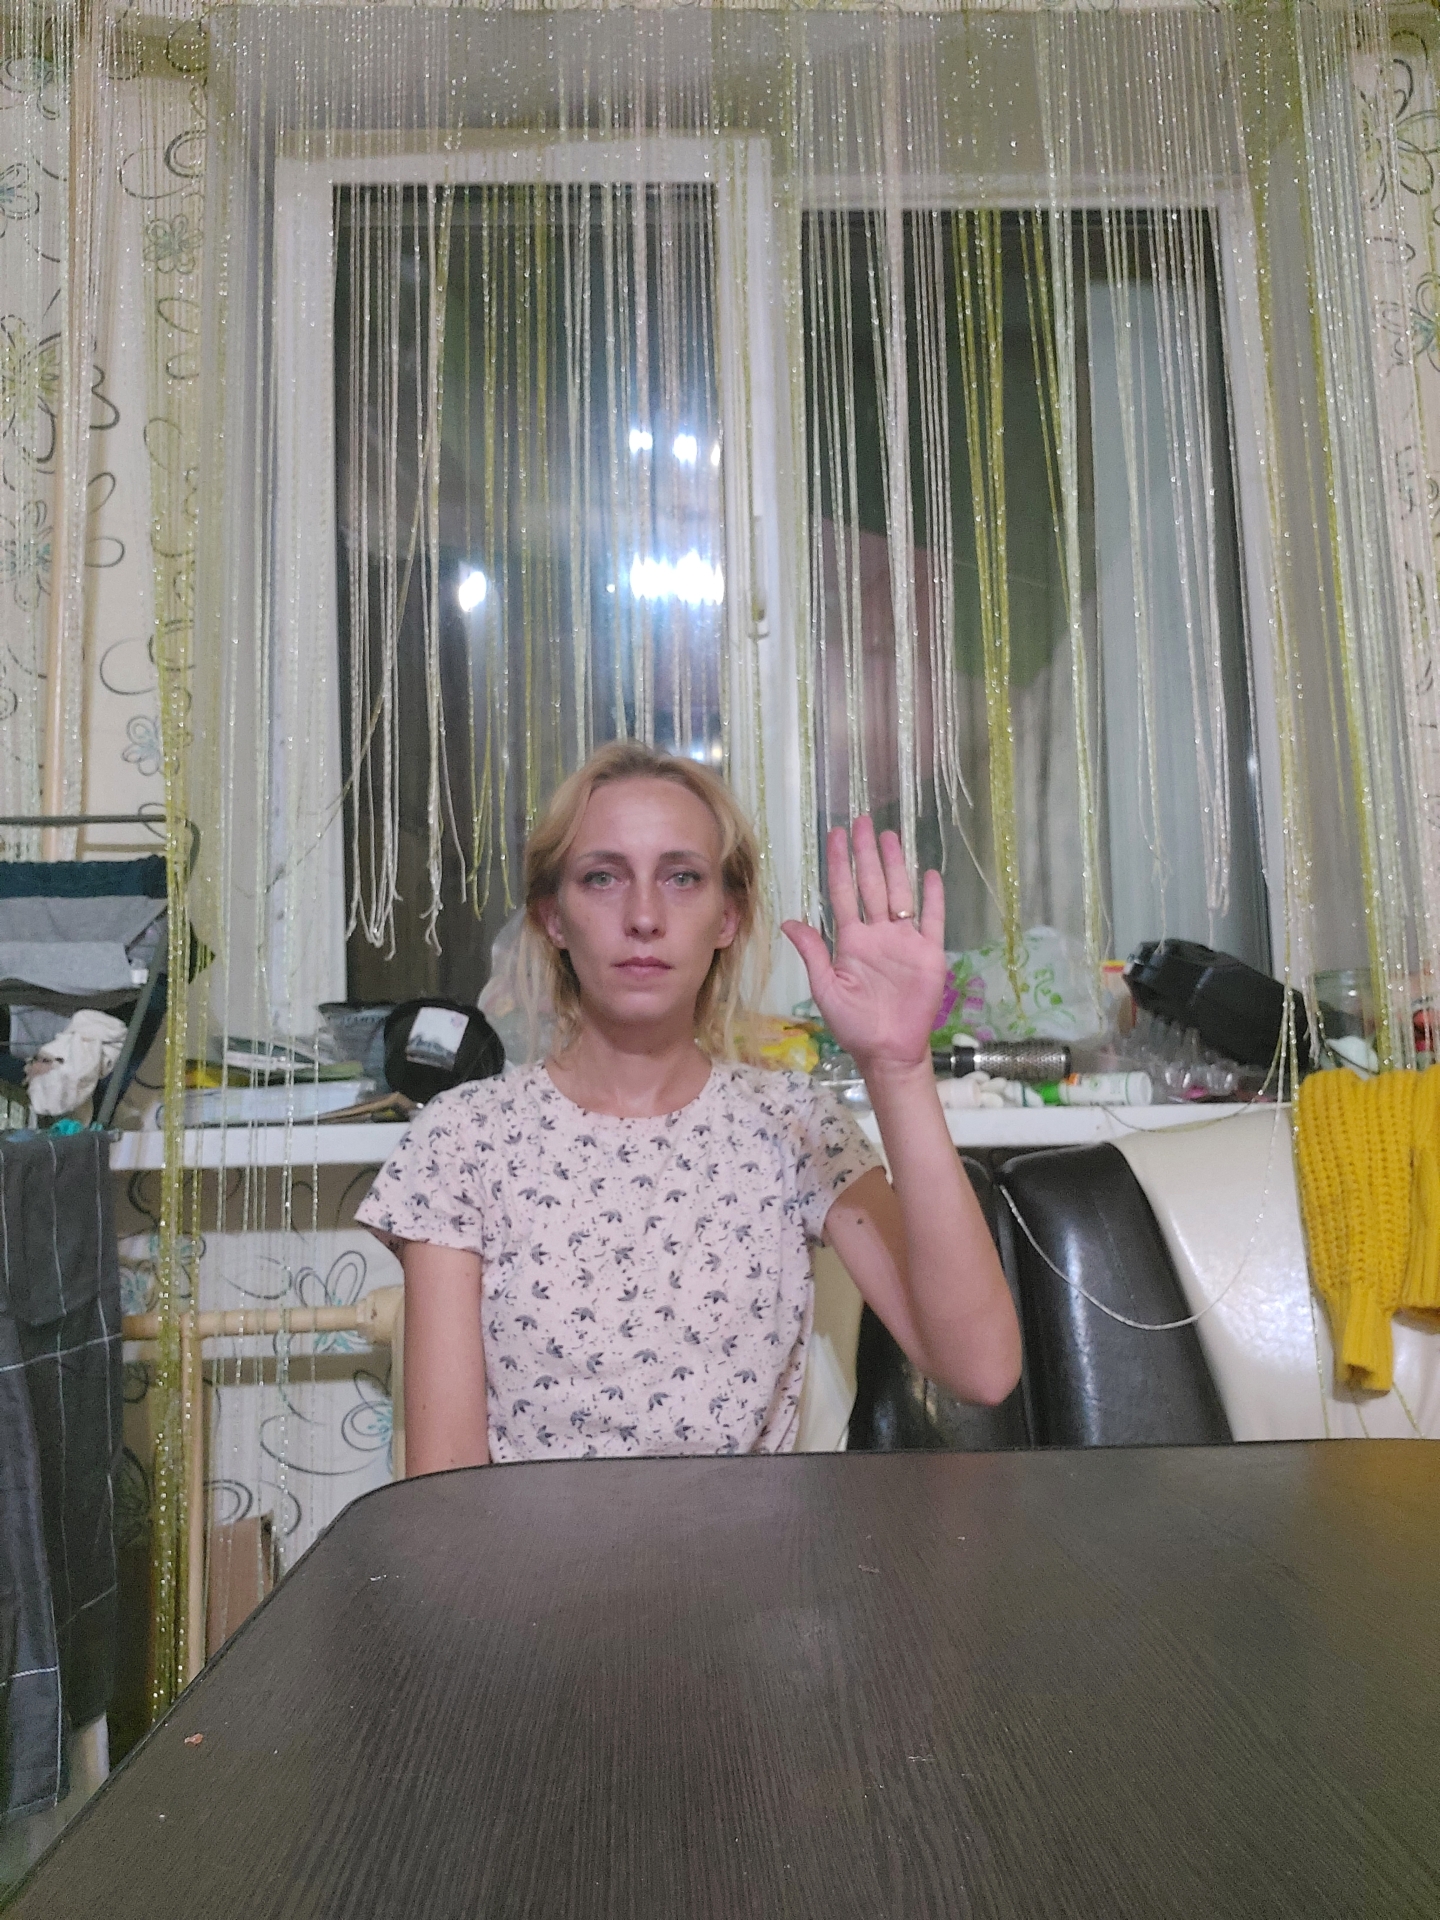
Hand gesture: stop